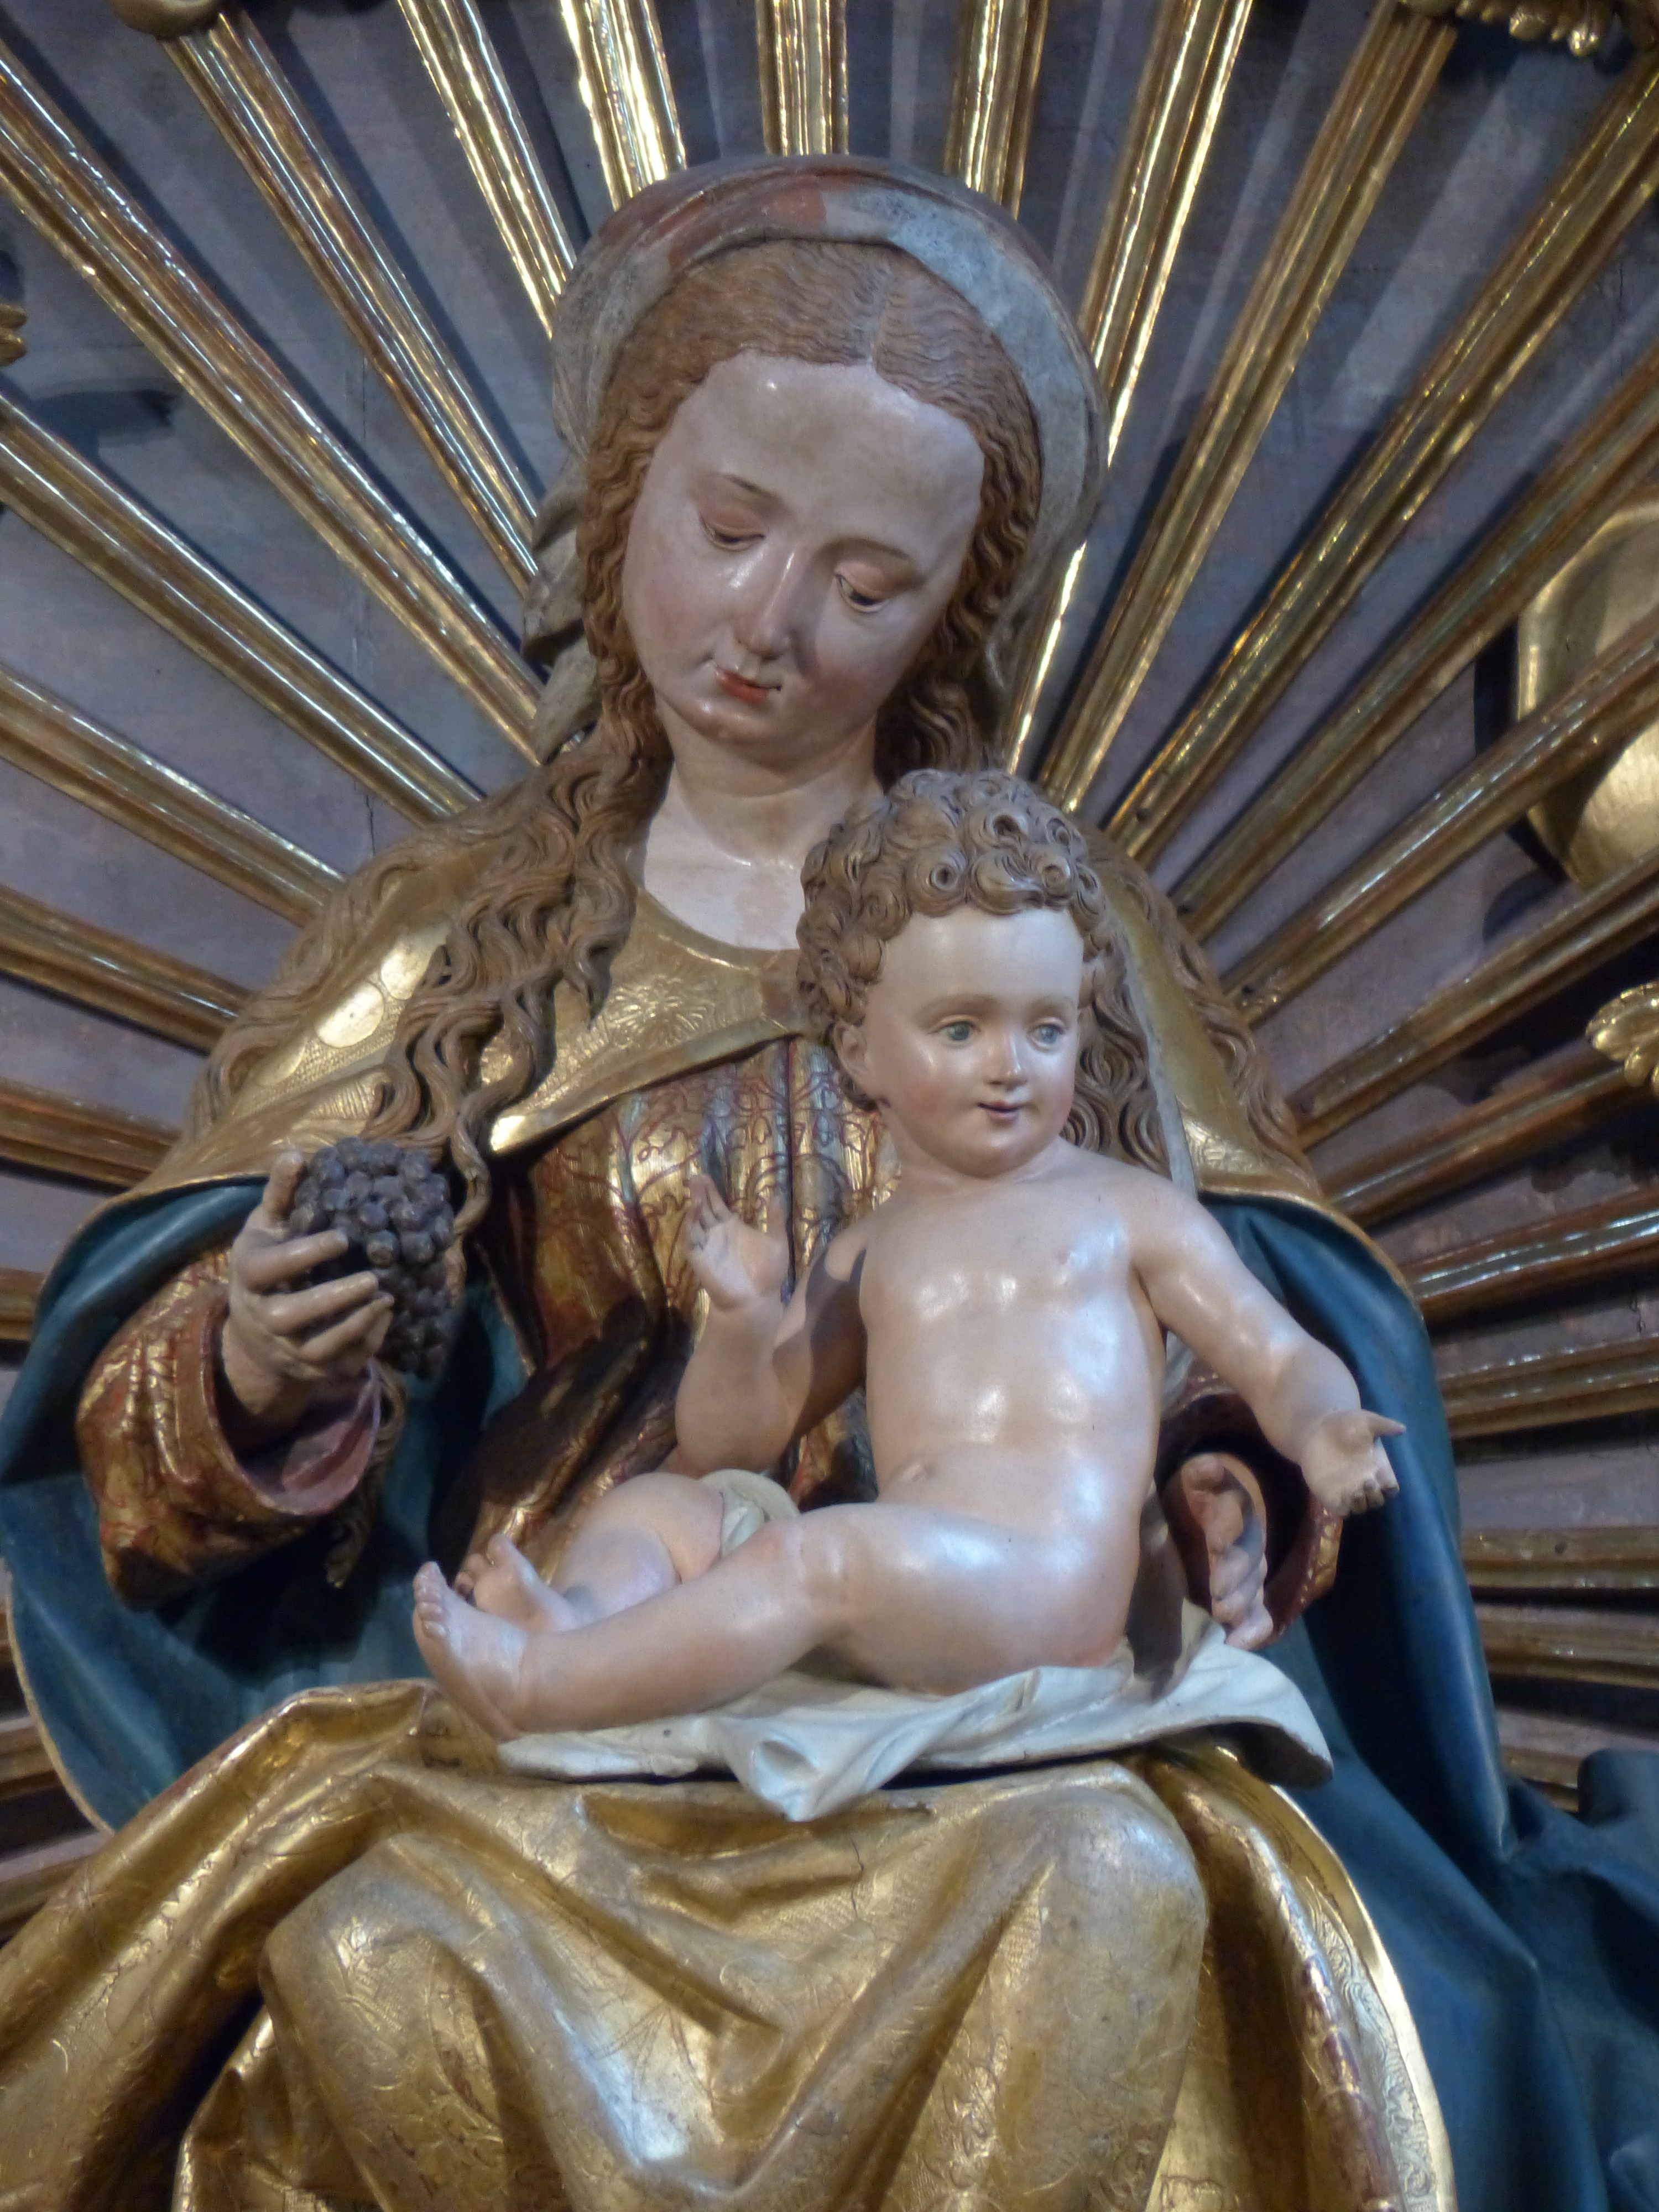
monument, statue, sculpture, christ, art, gold, temple, faith, maria, jesus, carving, mythology, jesus christ, holy maria, ancient history